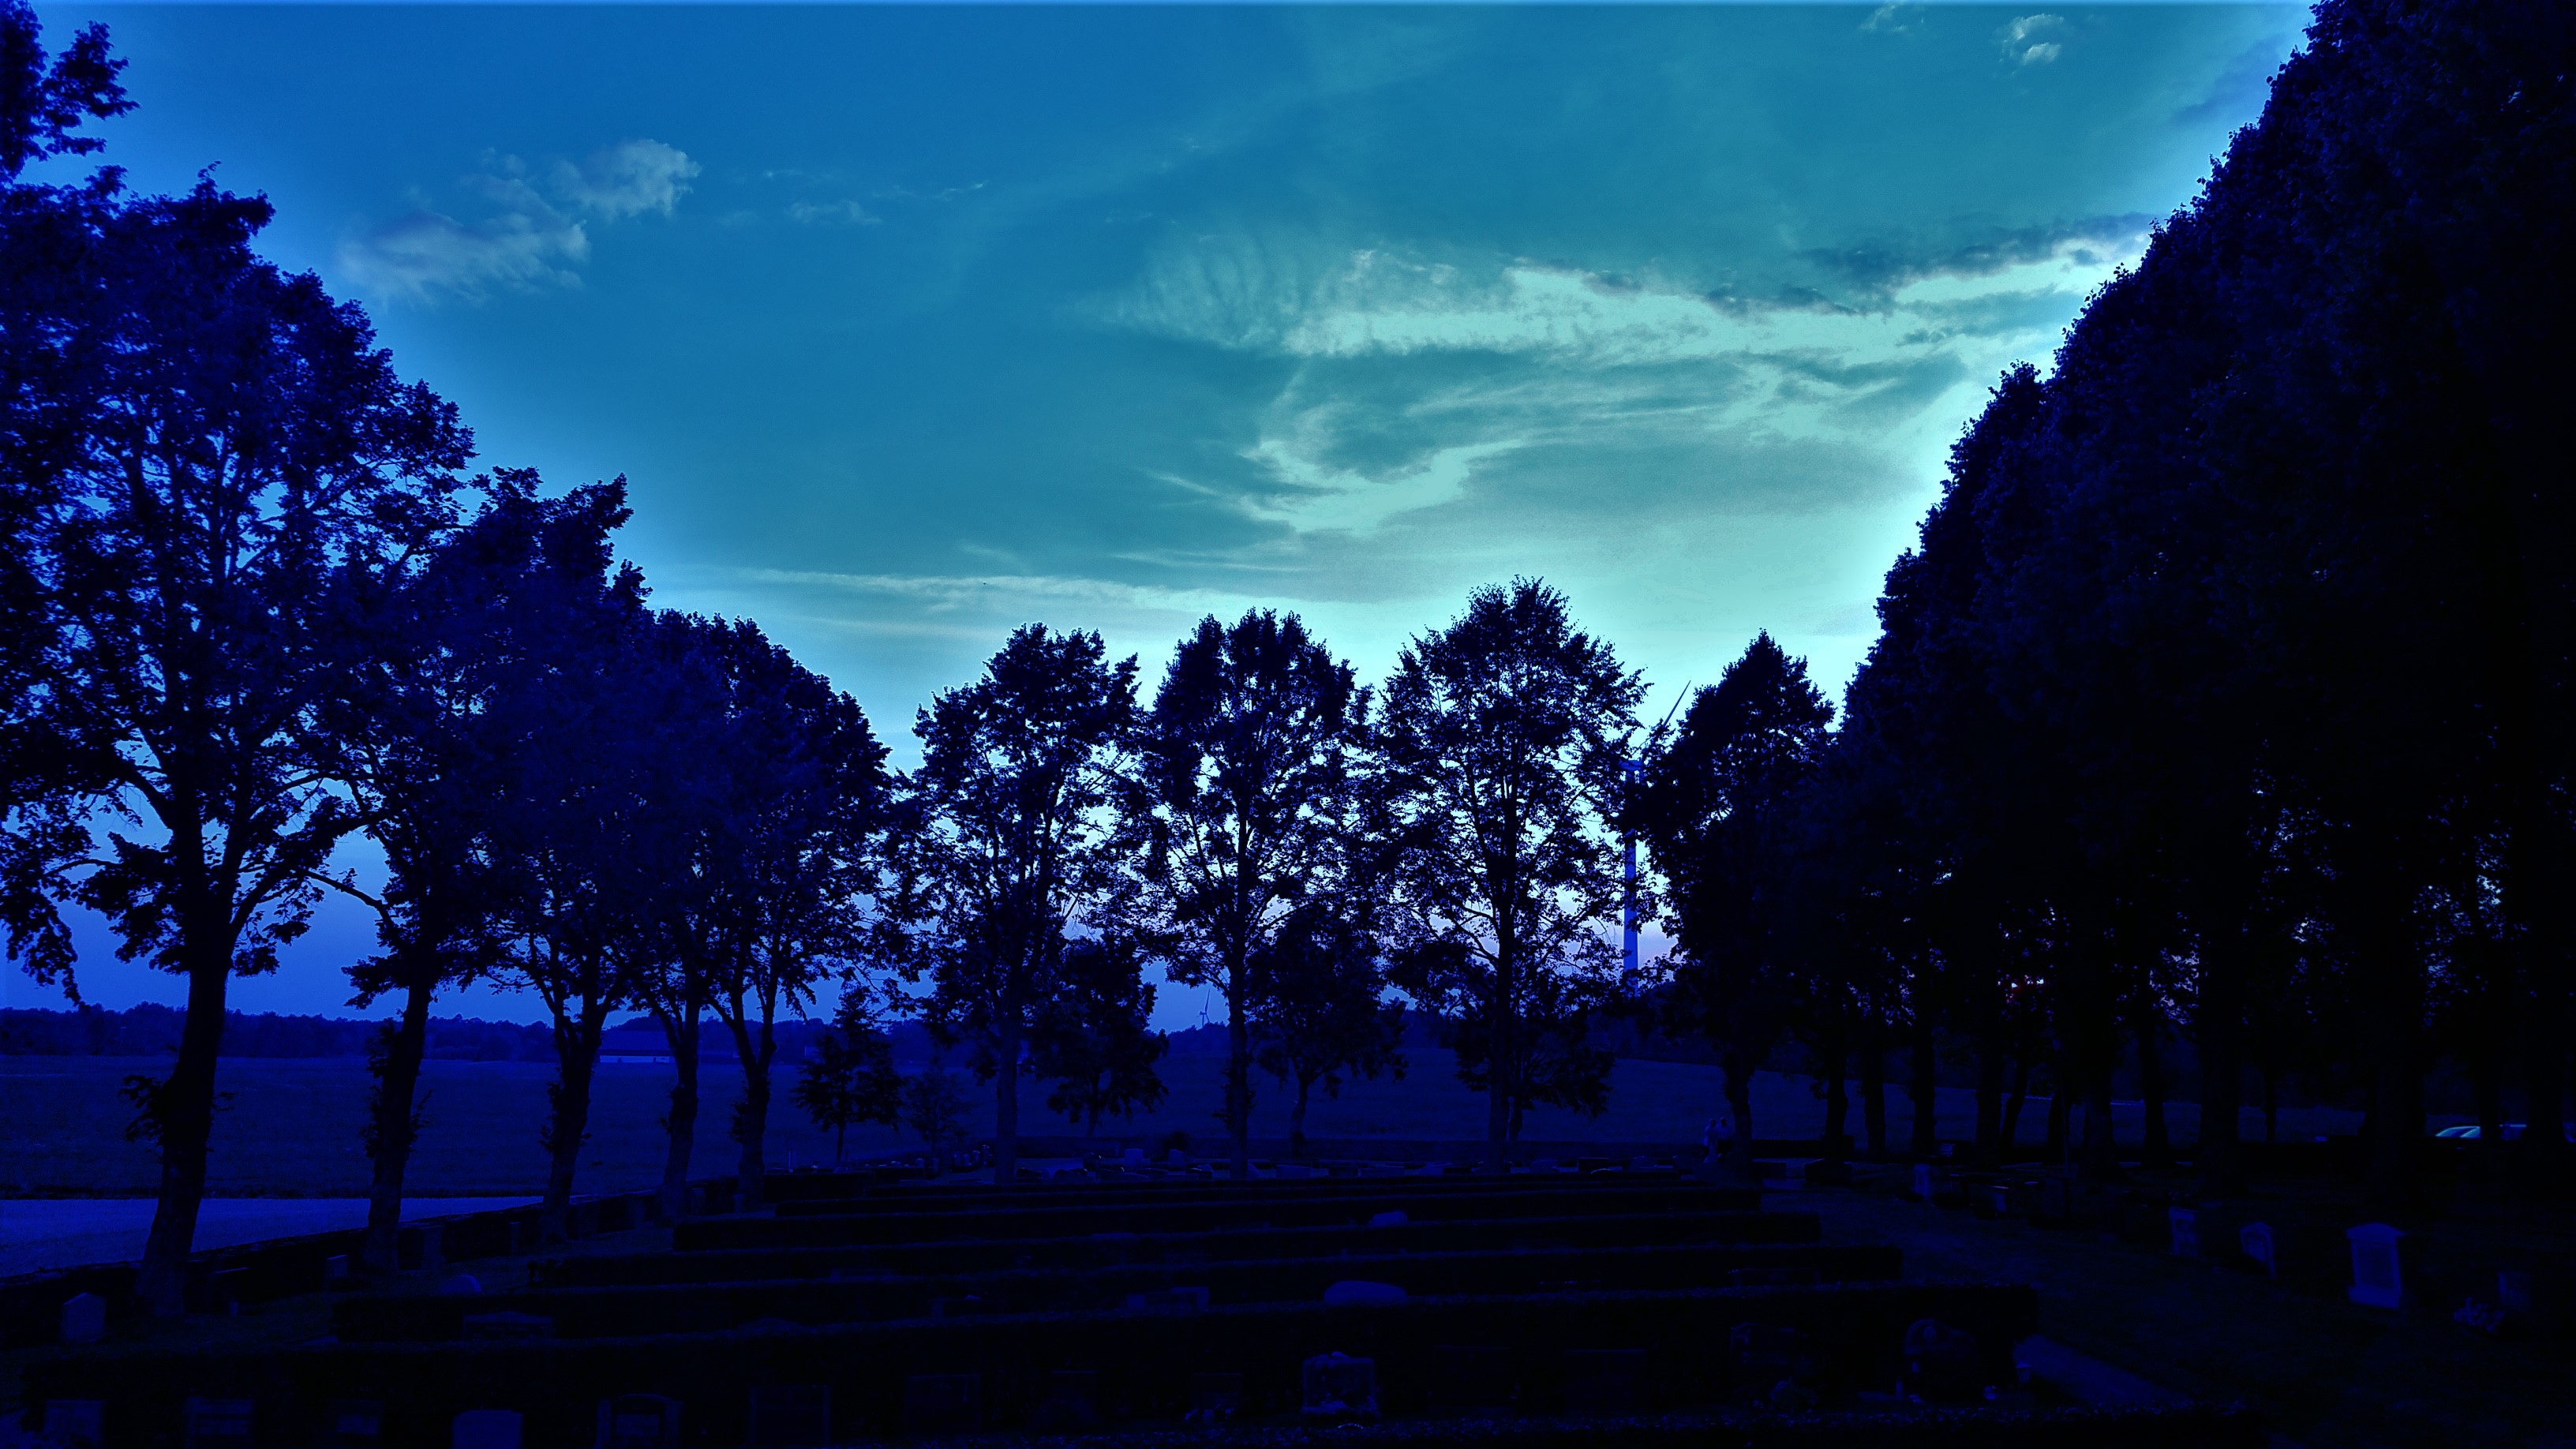
tree, nature, horizon, light, cloud, sky, sunrise, sunset, night, sunlight, morning, dawn, atmosphere, dusk, evening, darkness, cemetery, moonlight, ghostly